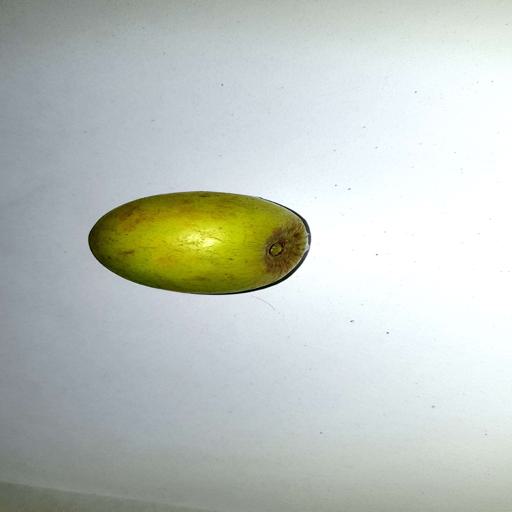
Label: healthy